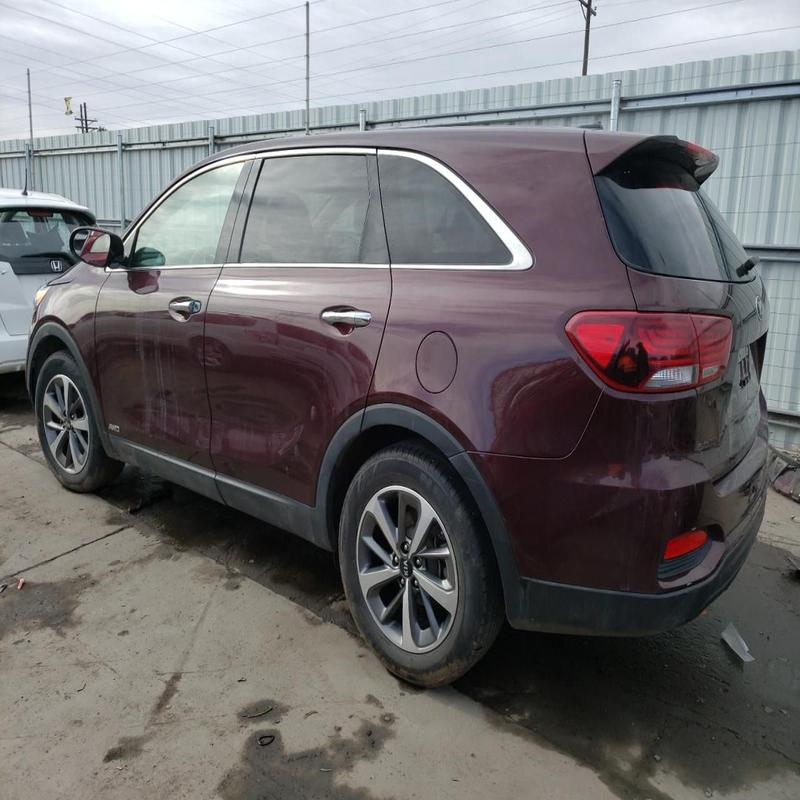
Aucun dommage détecté.
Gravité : aucun